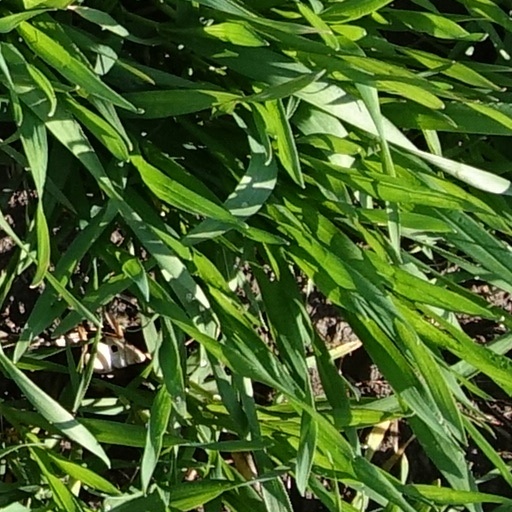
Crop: wheat